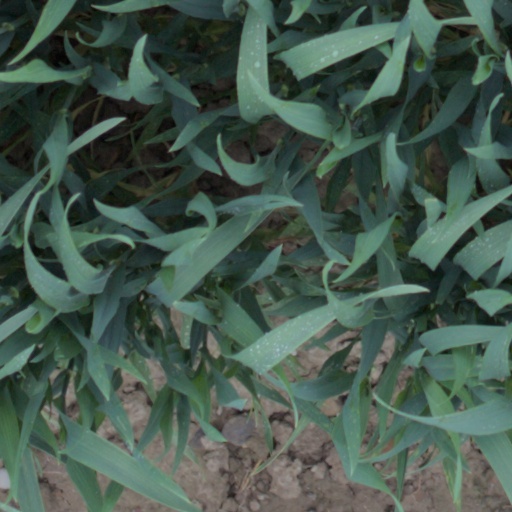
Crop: wheat